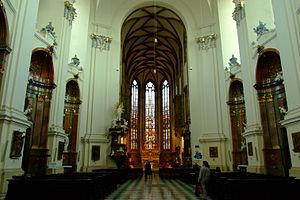
La cathédrale de Saints-Pierre-et-Paul est située à Brno, sur la colline Petrov dans le quartier de Brno-Centre. Elle est un monument culturel national et l'un des monuments architecturaux les plus importants de Moravie du Sud. L'intérieur est le plus souvent de style baroque, tandis que l'extérieur impressionnant avec deux tours de 84 mètres de haut, construite entre 1904 et 1905 par l'architecte Auguste Kirstein, est dans un style néogothique.